Uley Long Barrow

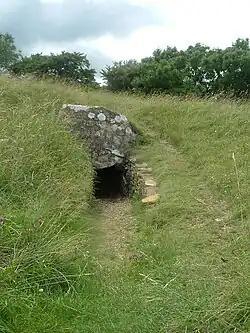
The entrance to Uley Long Barrow

The Uley Long Barrow, also known locally as Hetty Pegler's Tump, is a Neolithic burial mound near the village of Uley, Gloucestershire, England.